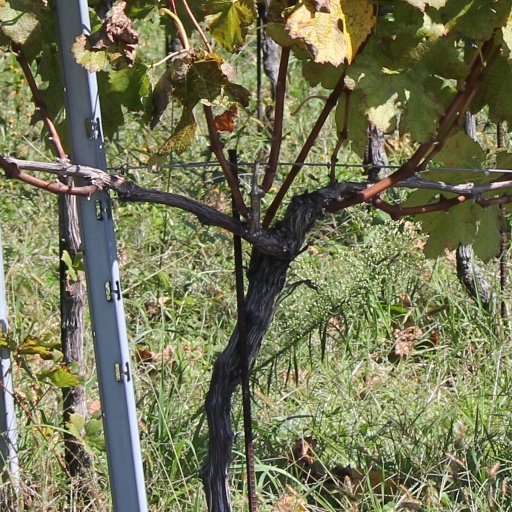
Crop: grape